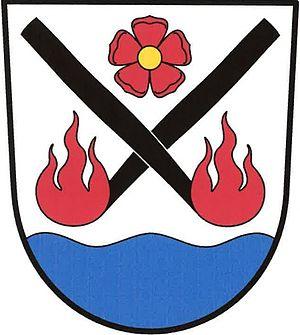
Loučovice est une commune du district de Český Krumlov, dans la région de Bohême-du-Sud, en République tchèque. Sa population s'élevait à 1 597 habitants en 2020.